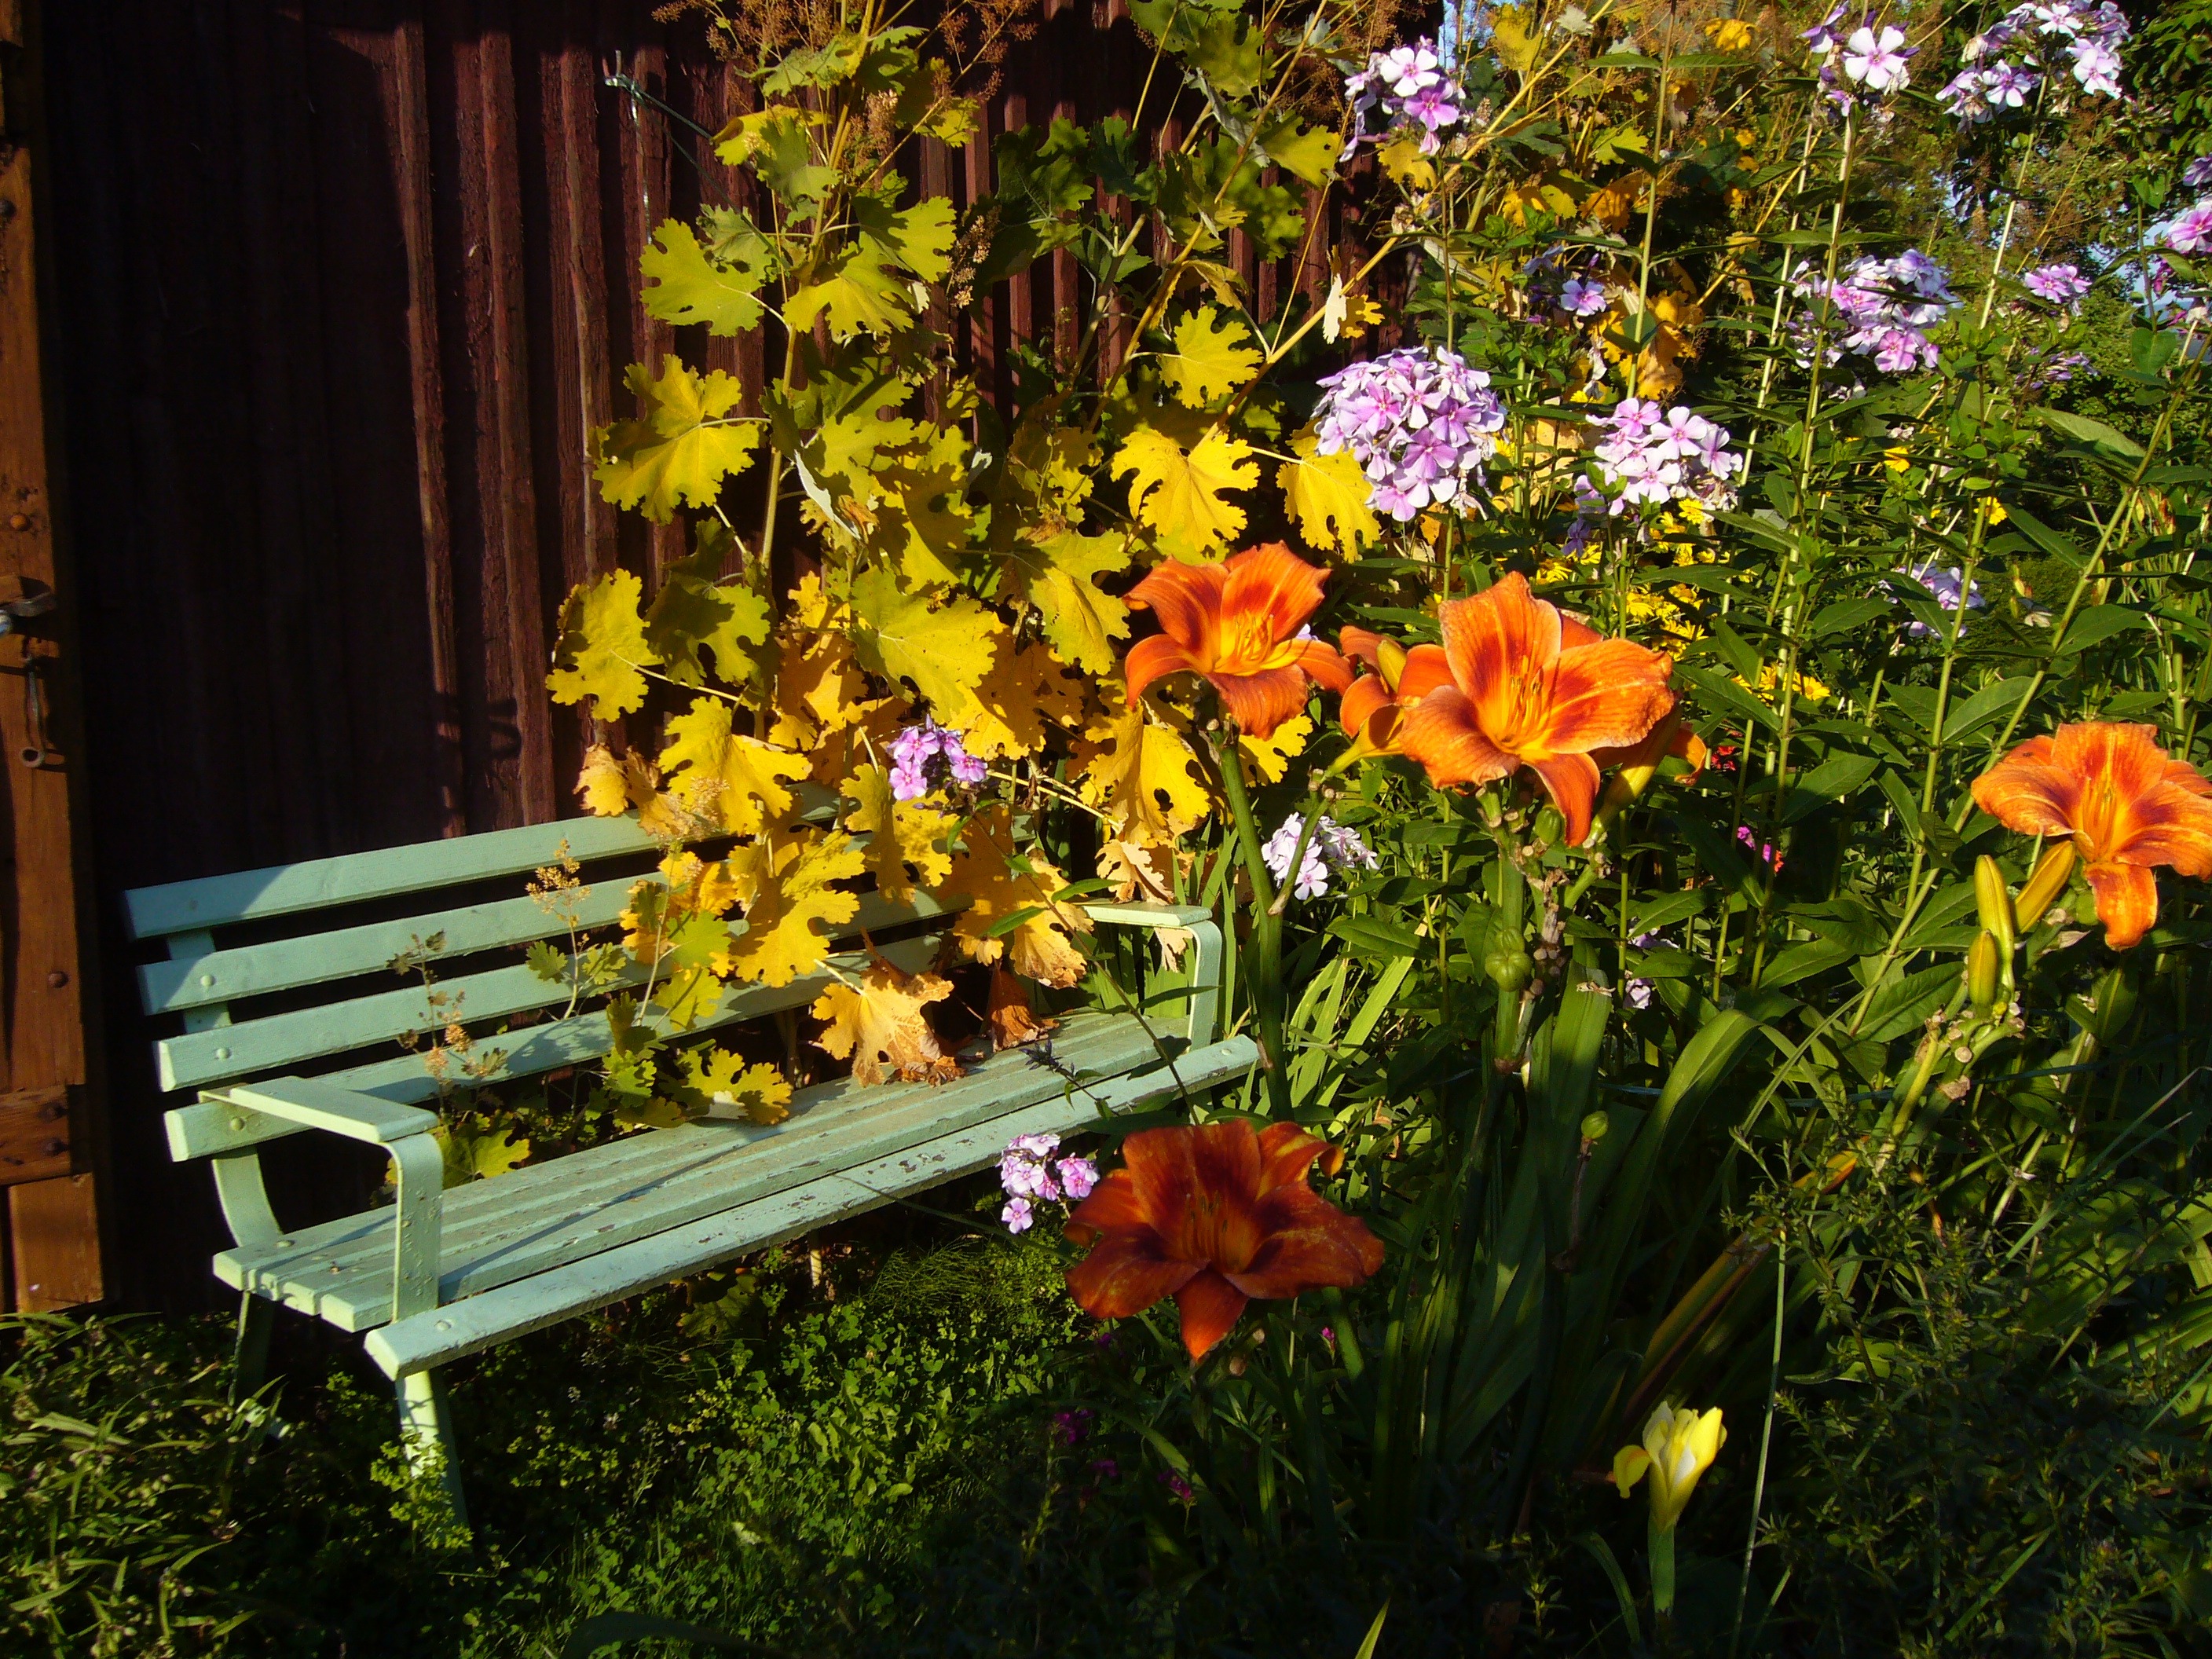
nature, plant, meadow, flower, insect, autumn, backyard, botany, butterfly, garden, flora, wildflower, flowers, yard, floristry, daylily, flowering plant, spring poppy, land plant